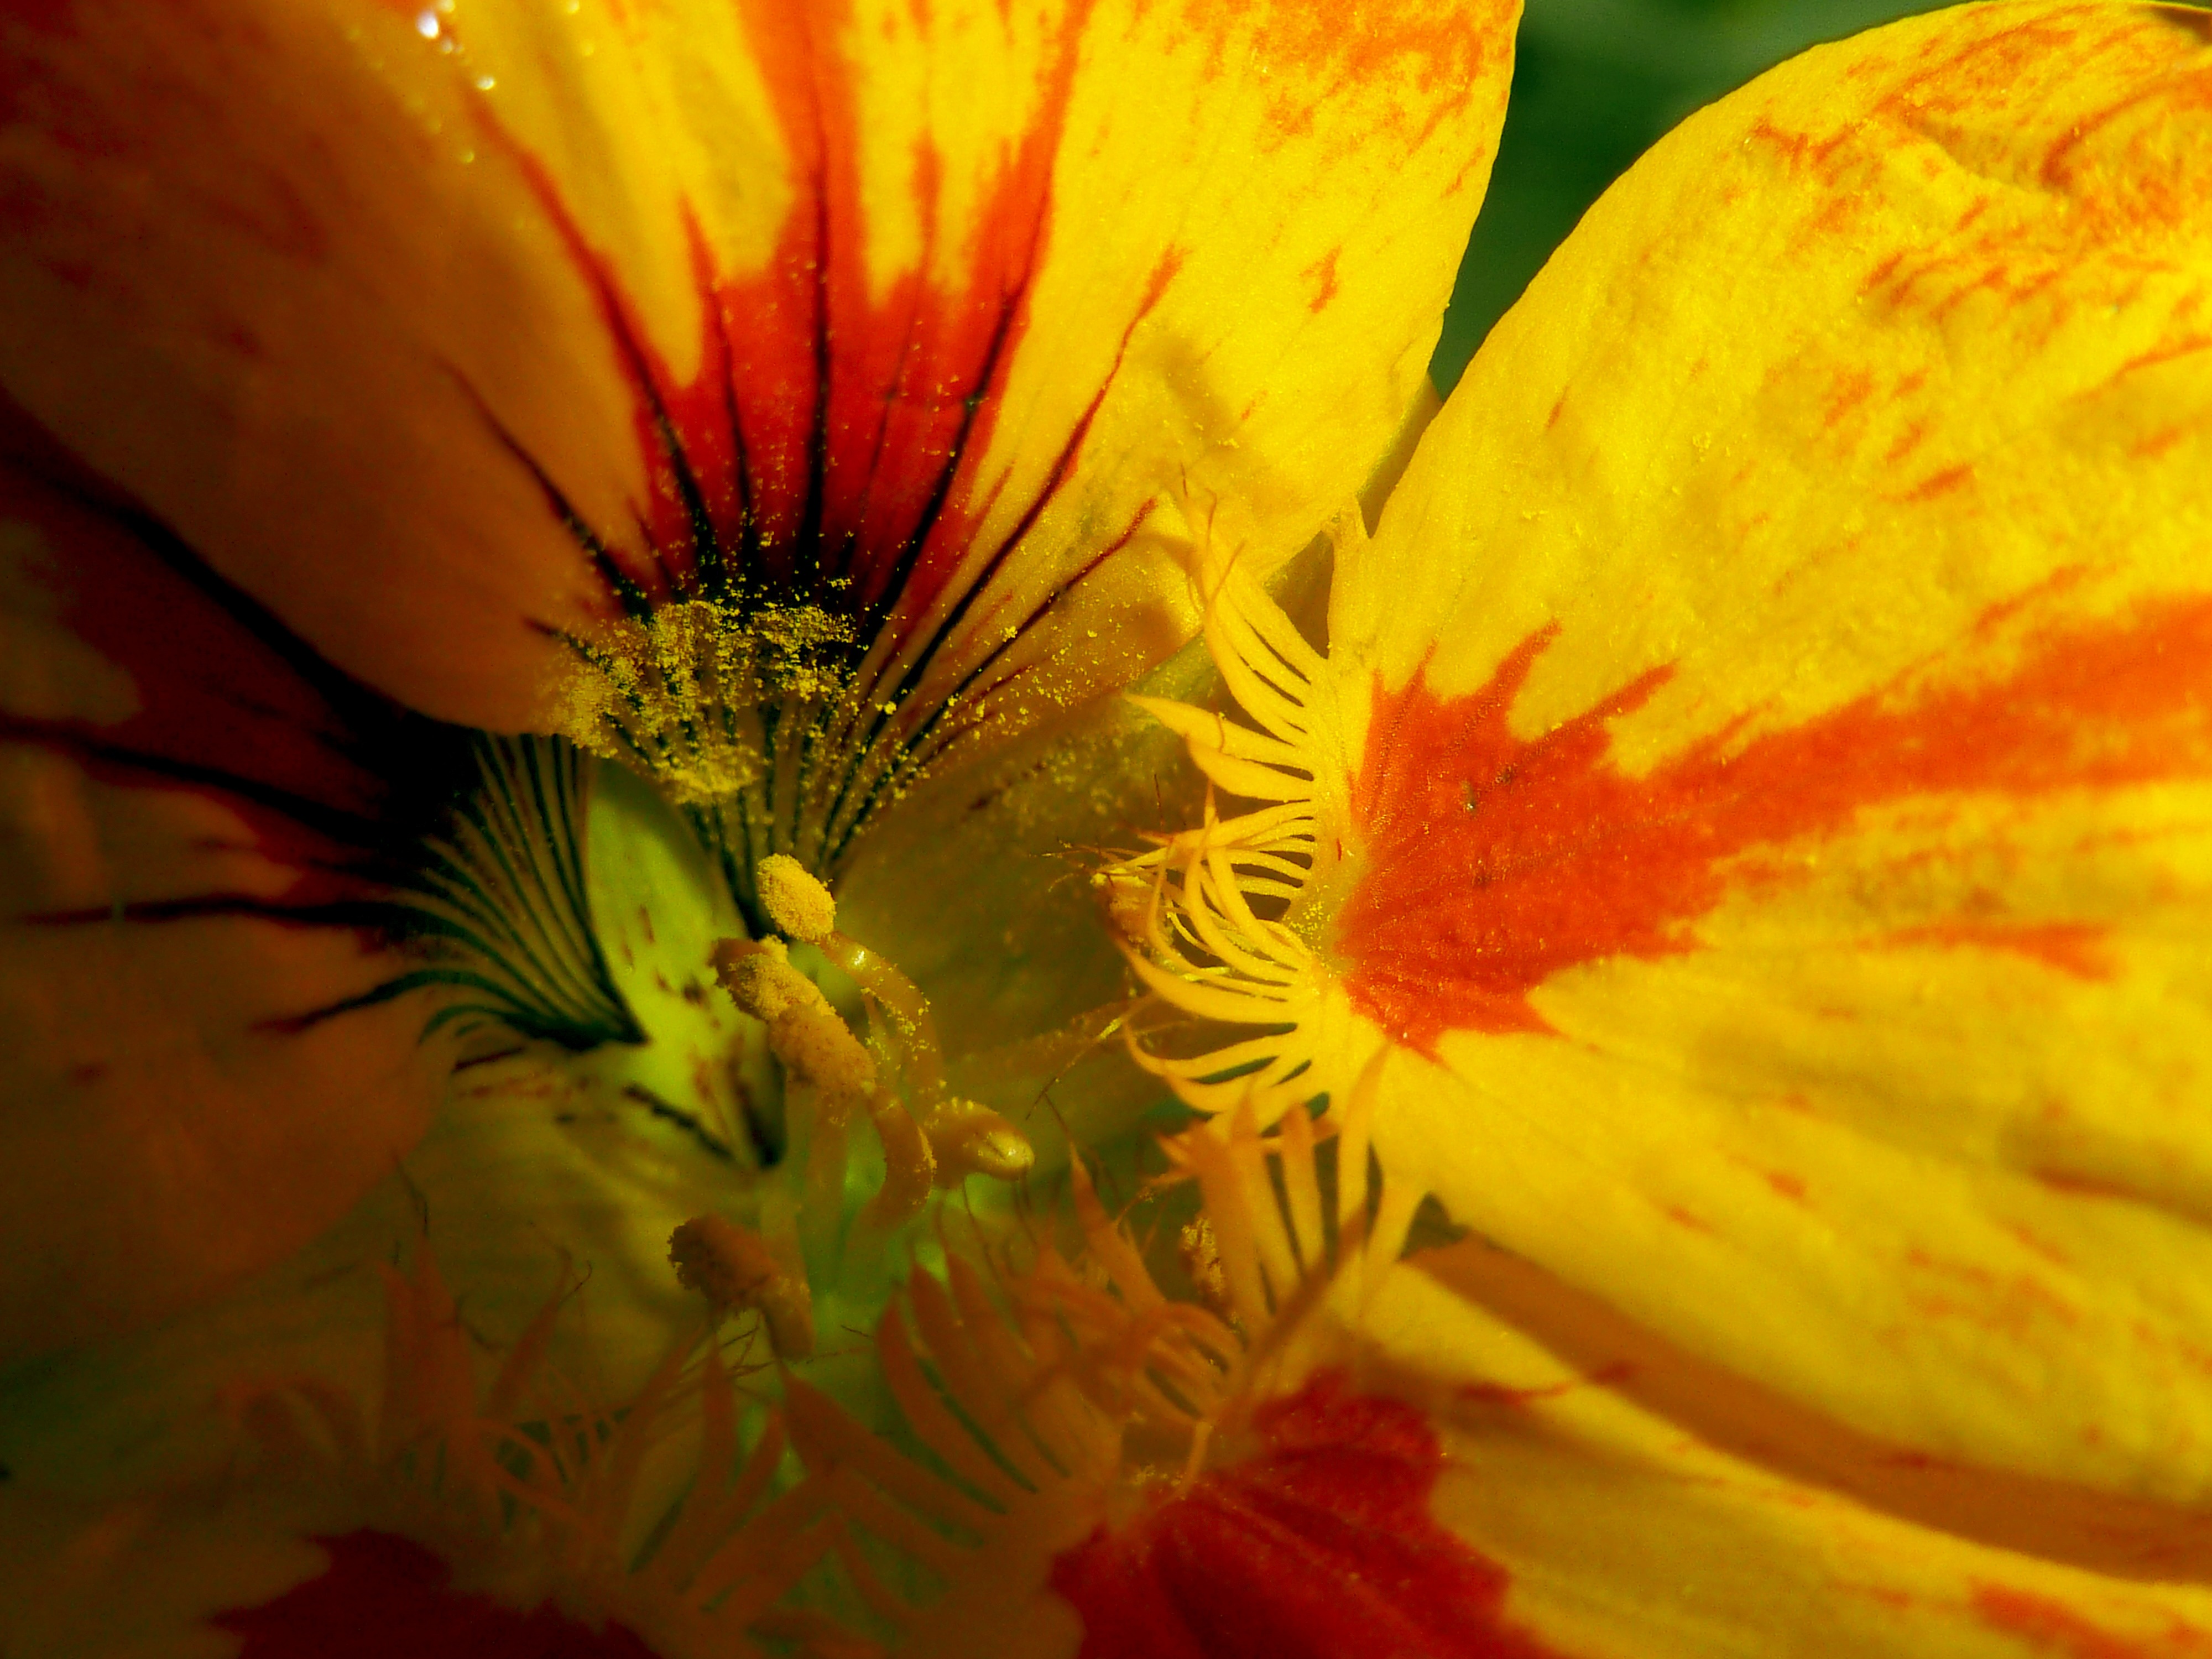
nature, plant, photography, sunlight, leaf, flower, petal, pollen, macro, autumn, botany, yellow, flora, wildflower, close up, poppy, macro photography, day lily, flowering plant, plant stem, land plant